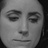
Emotion: sad